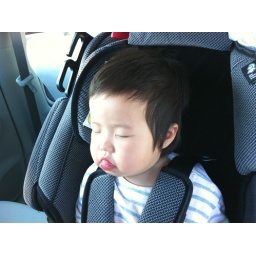
Sleep in car seat 1